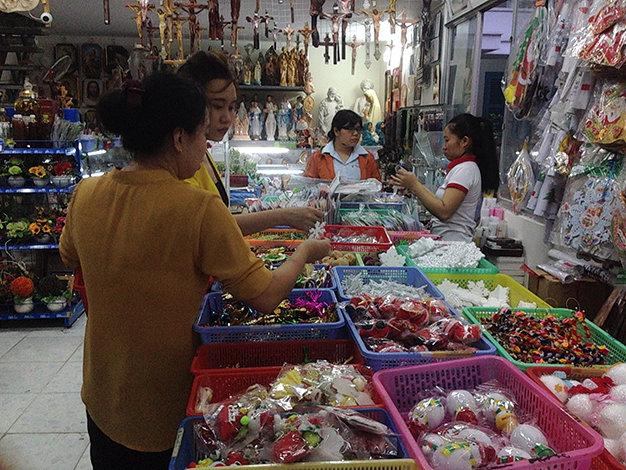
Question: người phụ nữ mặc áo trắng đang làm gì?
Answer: đang lựa đồ